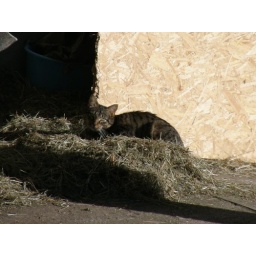
When the sun comes over the mountain, the cats come out of the barn